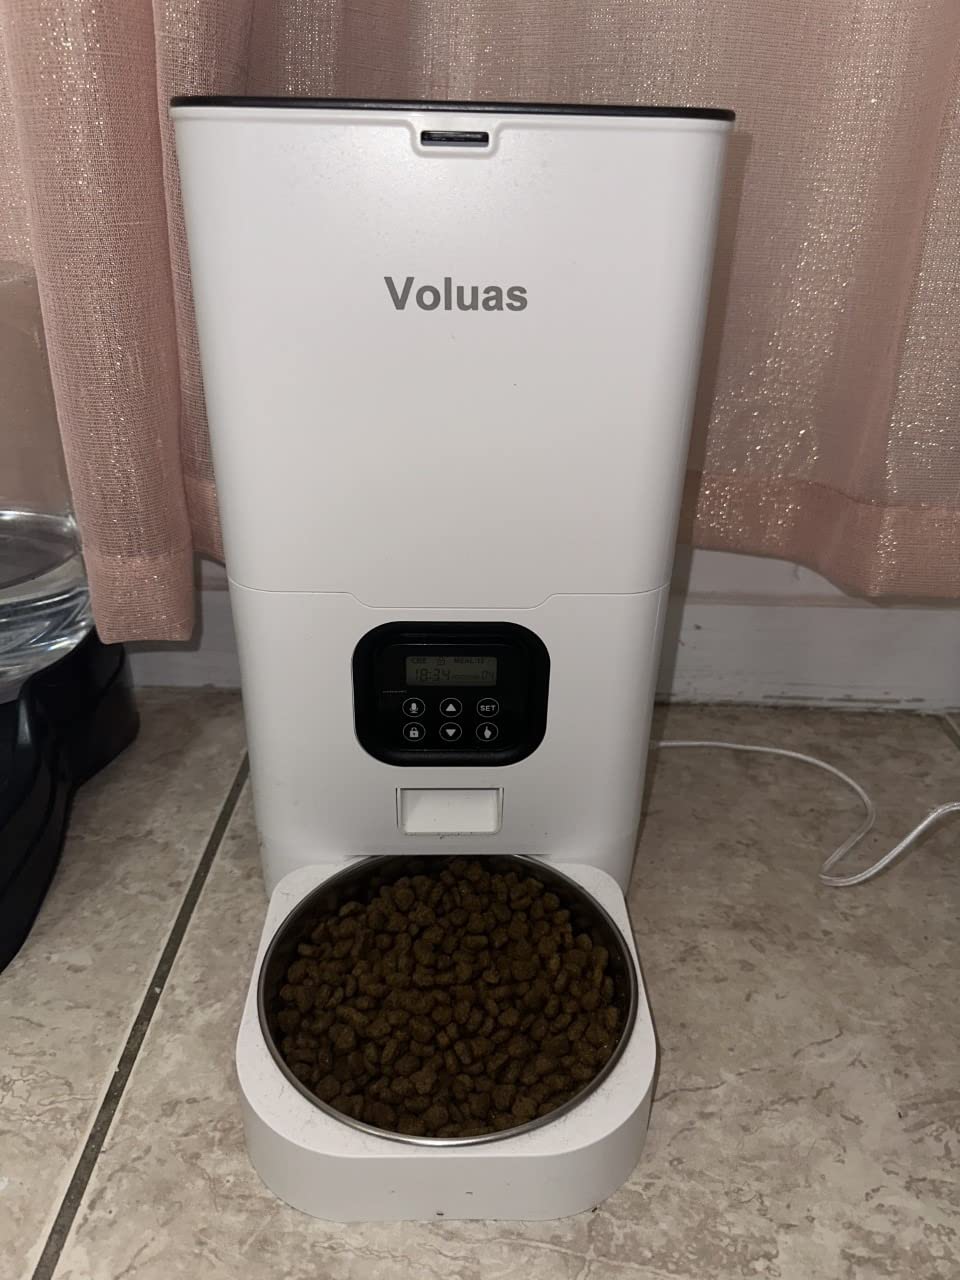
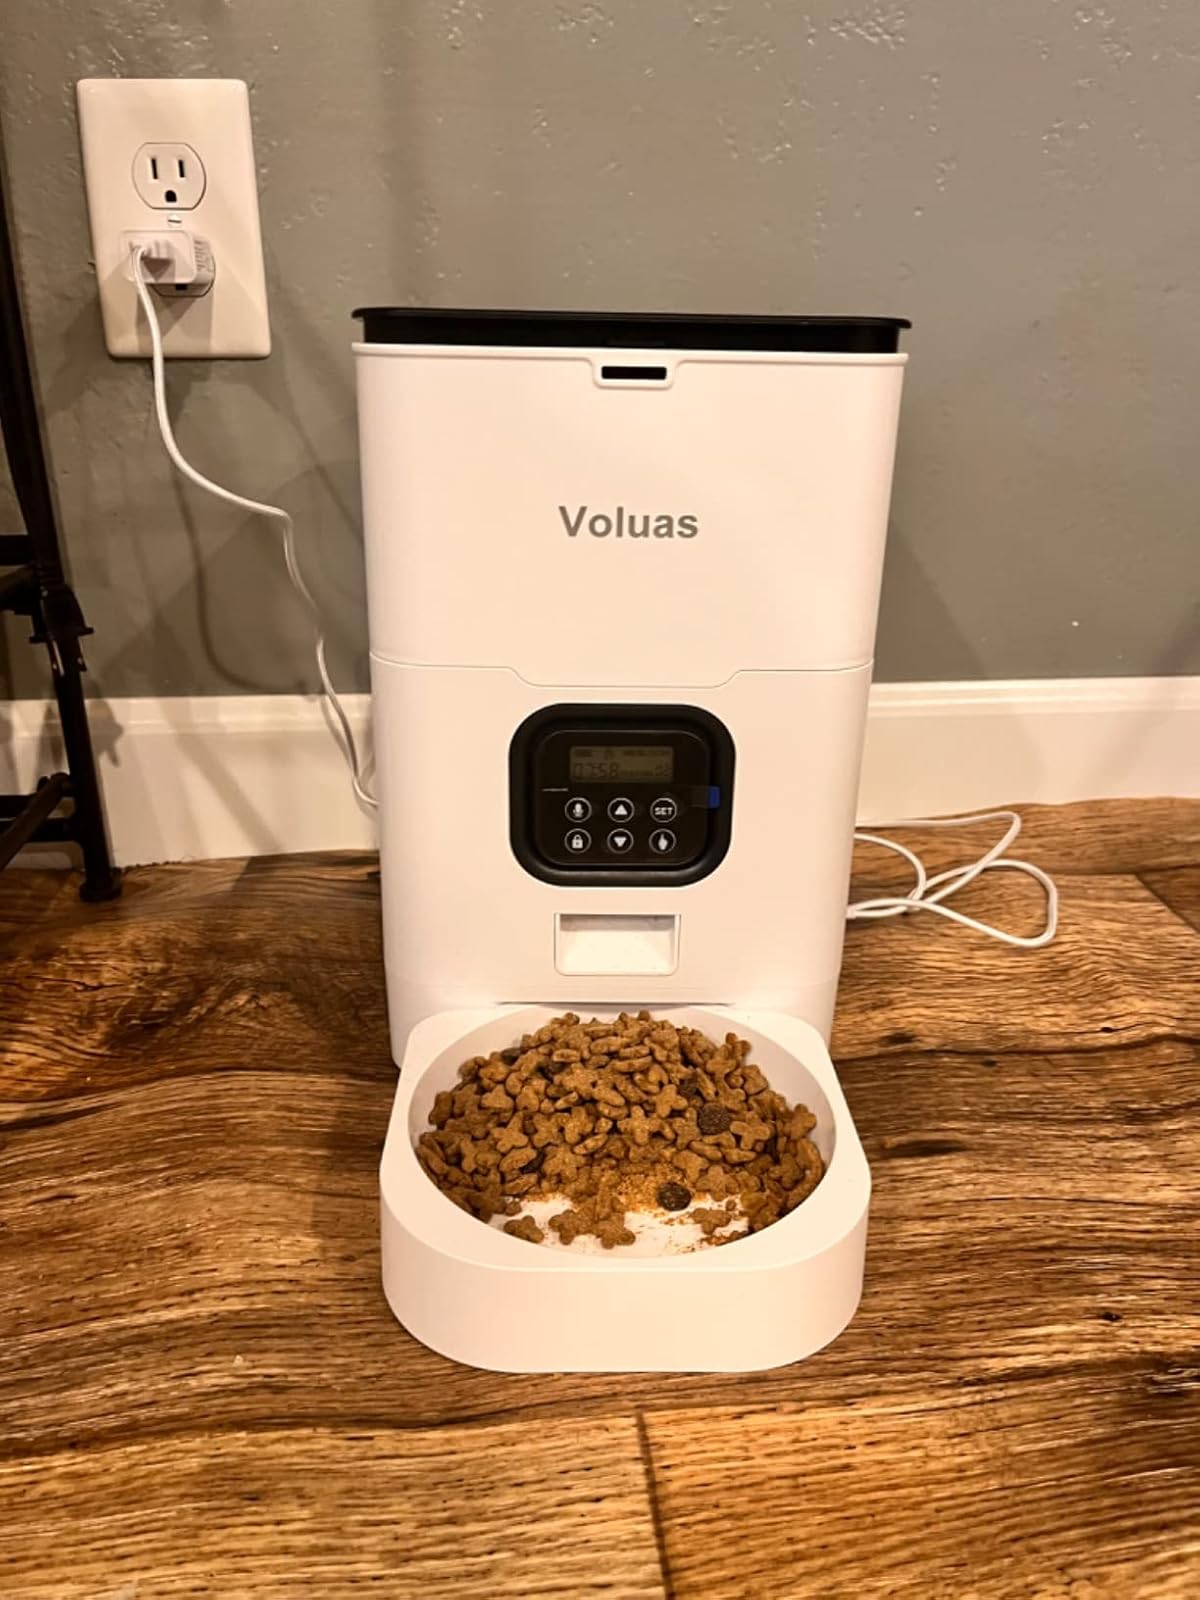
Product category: items_feeder
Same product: yes